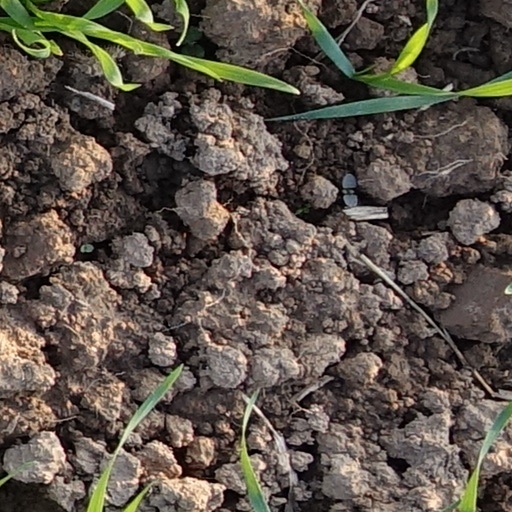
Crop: wheat